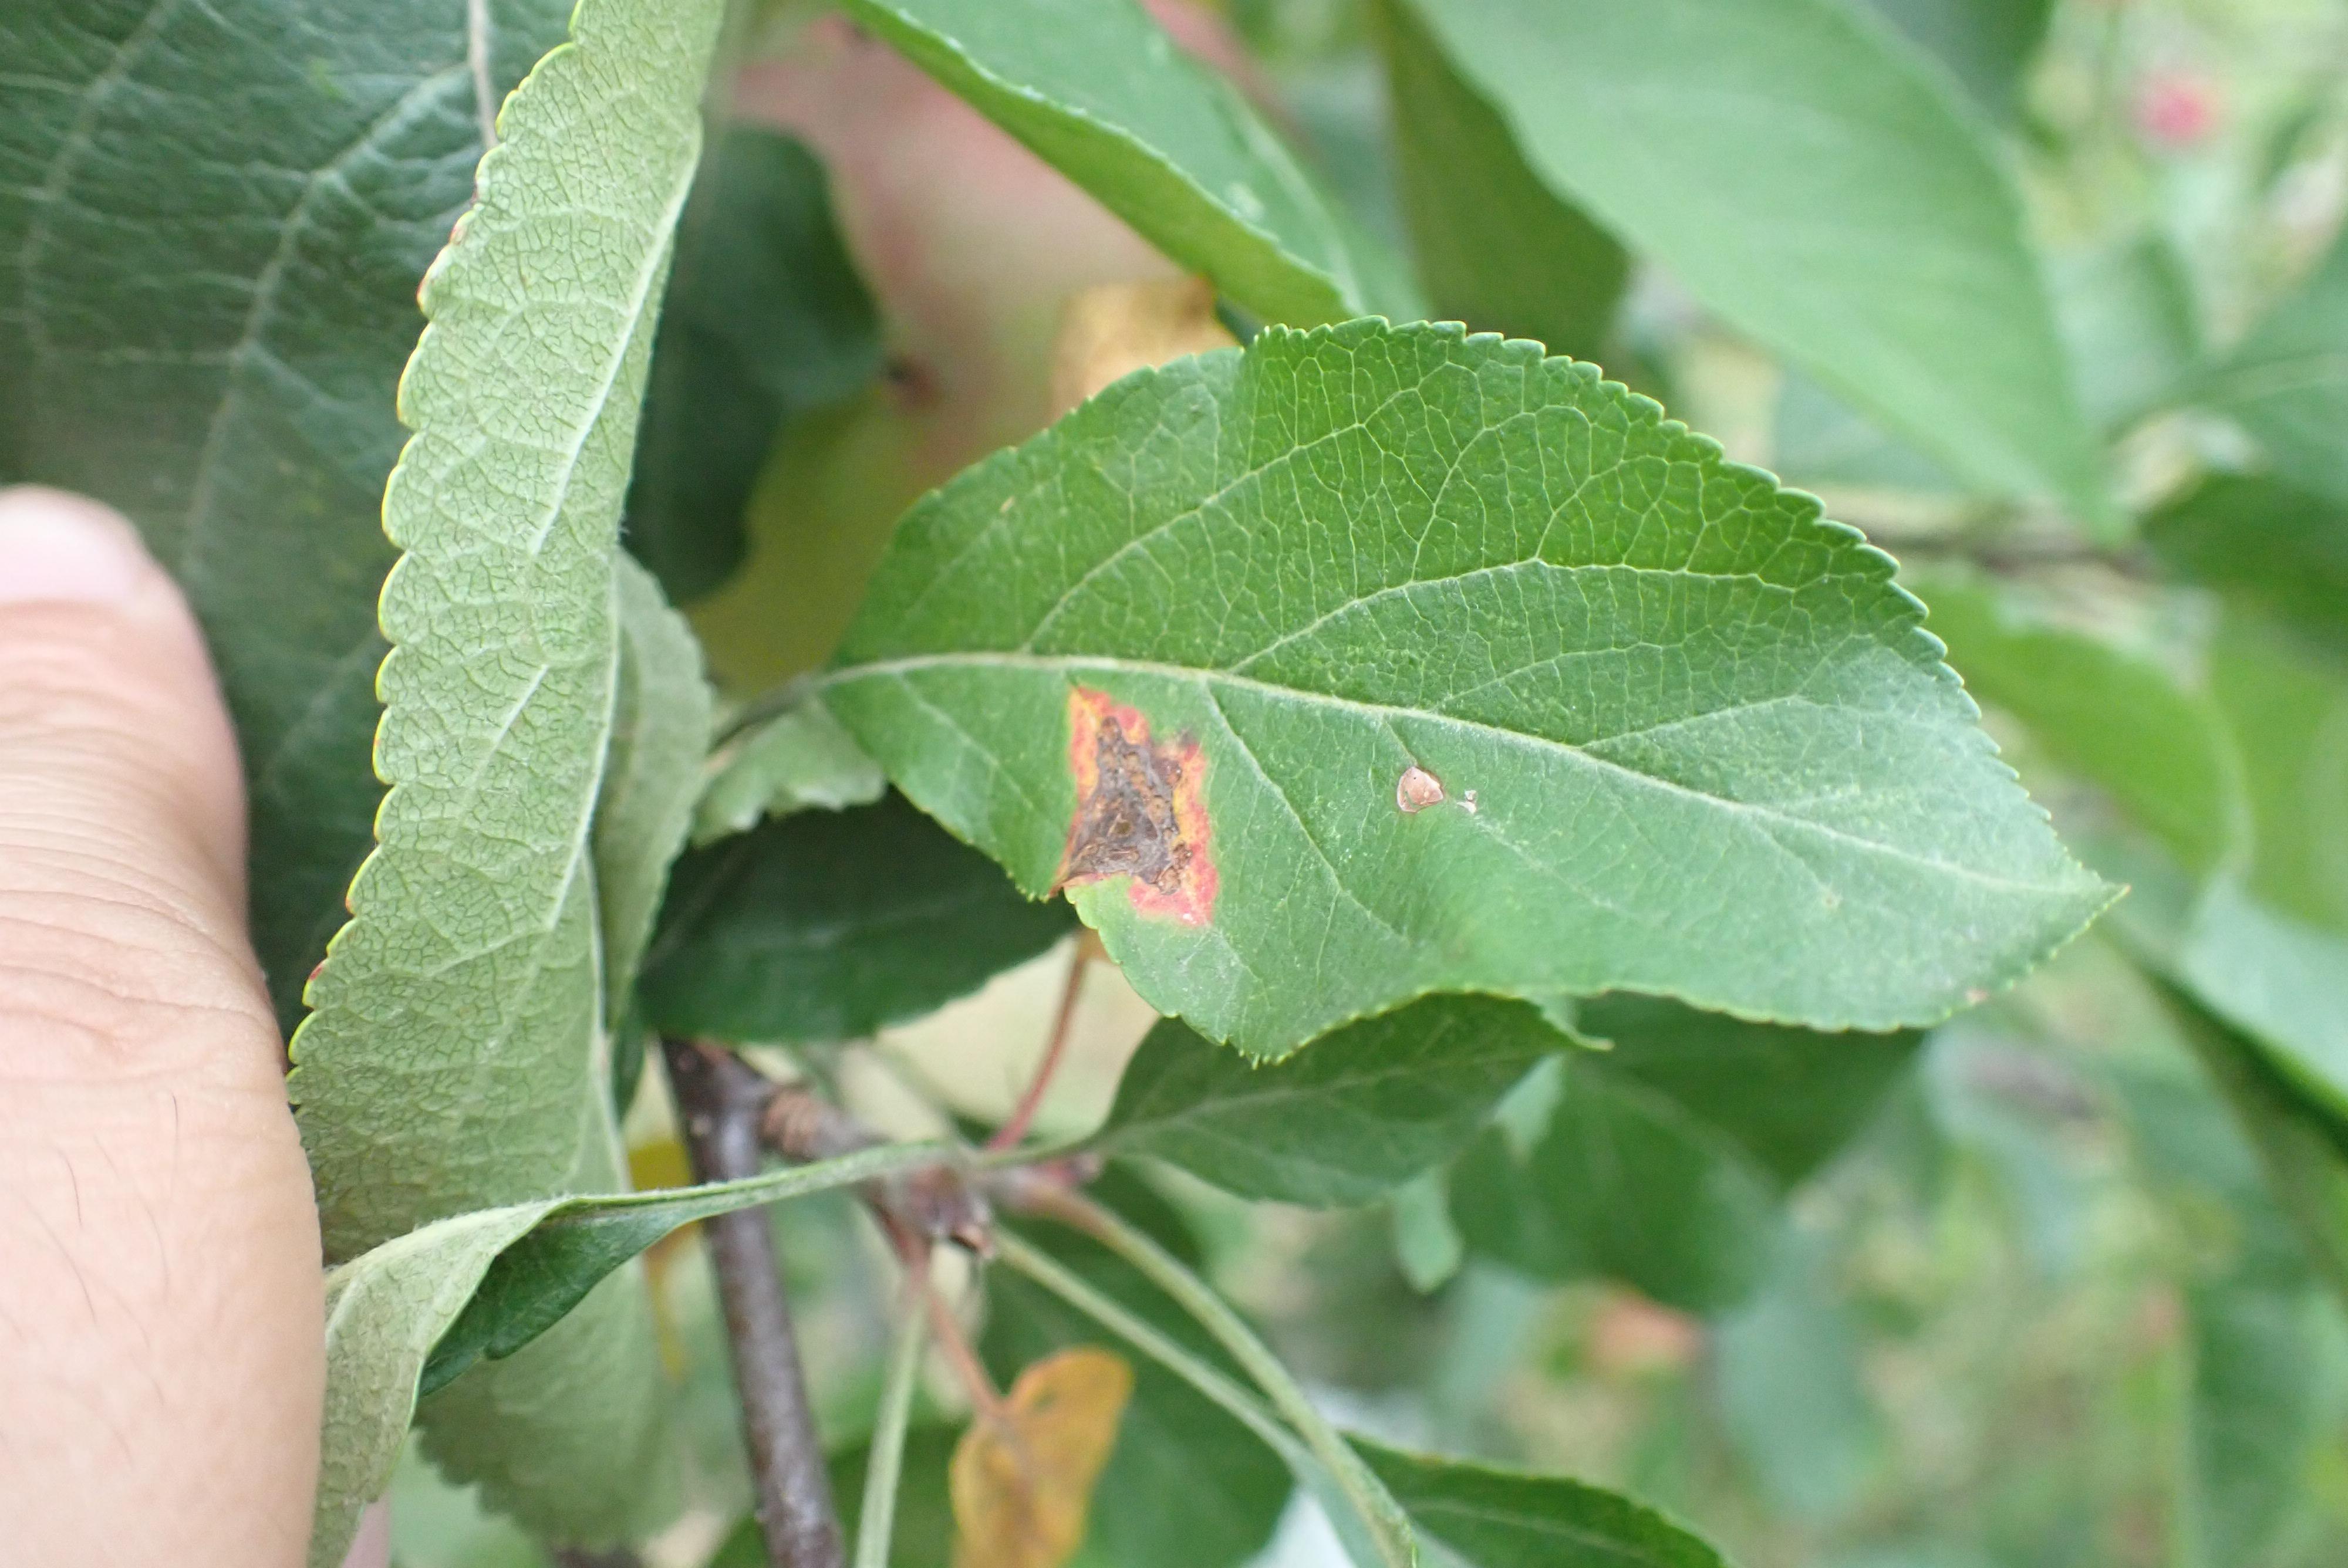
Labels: rust, frog_eye_leaf_spot